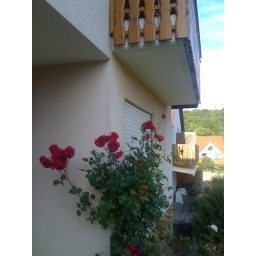
First pictures of the new house in Germany. I love this rose bush. I hope I can tame it.